Military history of Finland

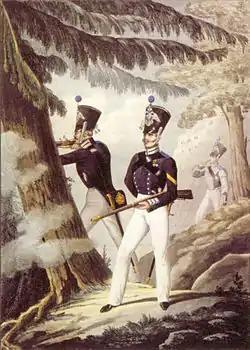
Members of the Finnish Guards' Rifle Battalion of the Grand Duchy of Finland, a Governorate-General of the Russian Empire, circa. 1830.

The military history of Finland consists of hundreds of years of armed actions in the territory encompassing modern Finland.